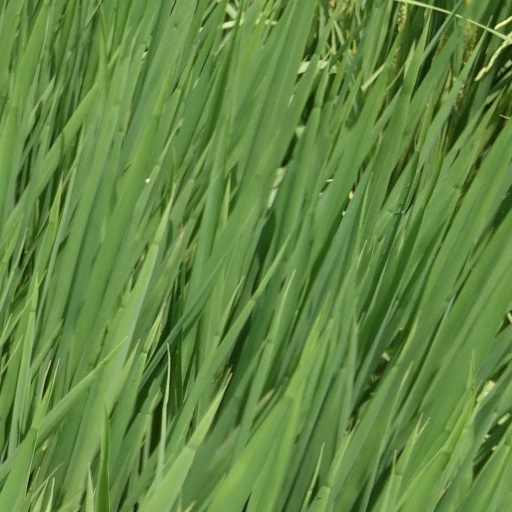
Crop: rice